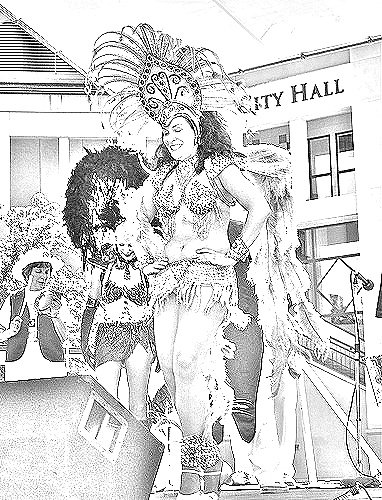
Portrait style: Sketch Portrait